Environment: real
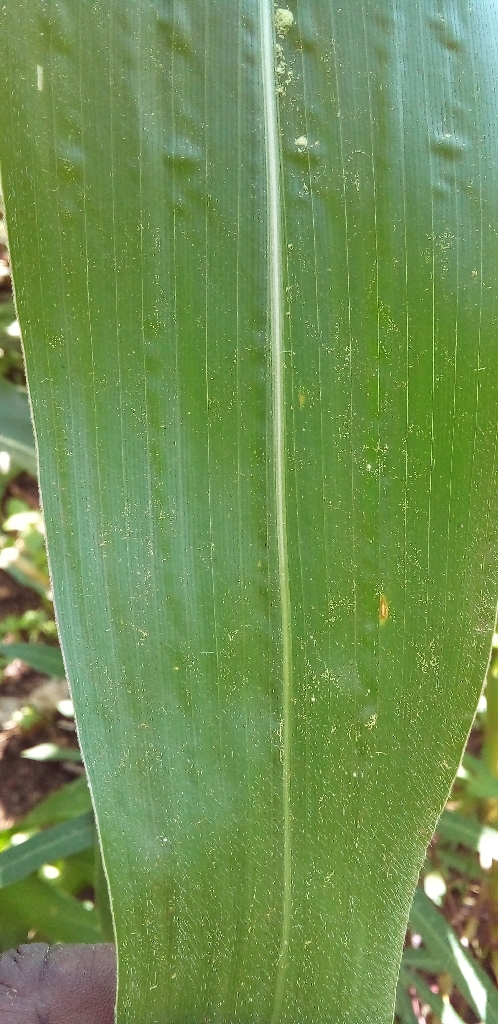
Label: healthy